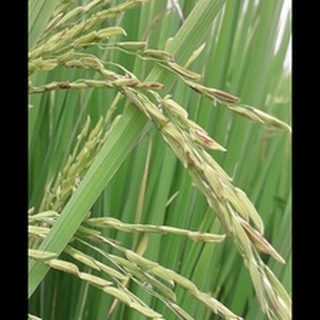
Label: diseased_rice